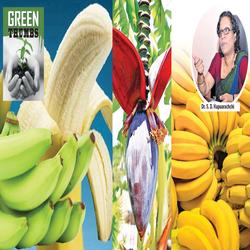
Label: Banana